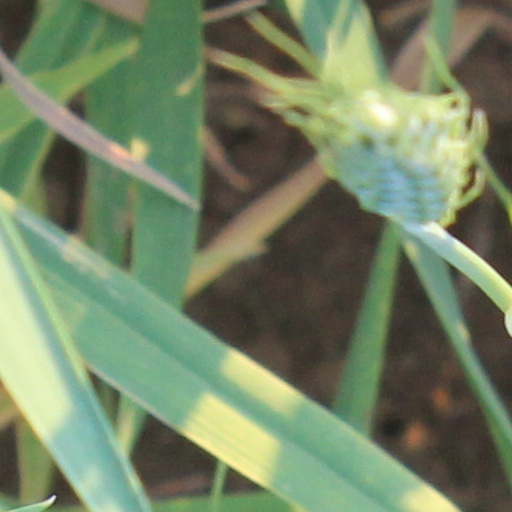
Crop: wheat